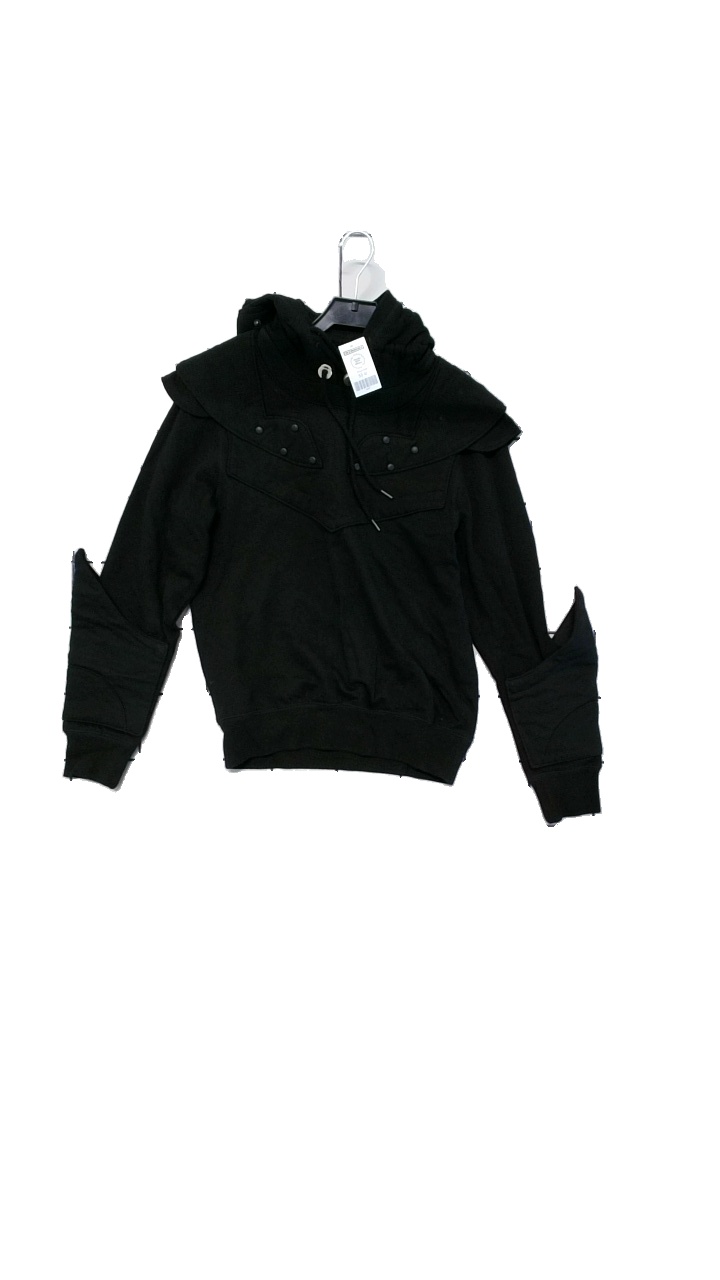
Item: Hoodie (Unisex)
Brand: The Knight Hoodie
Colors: Black
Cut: Oversize
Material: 100% Cotton
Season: All
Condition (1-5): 3
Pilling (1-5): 3
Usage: Reuse
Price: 50-100